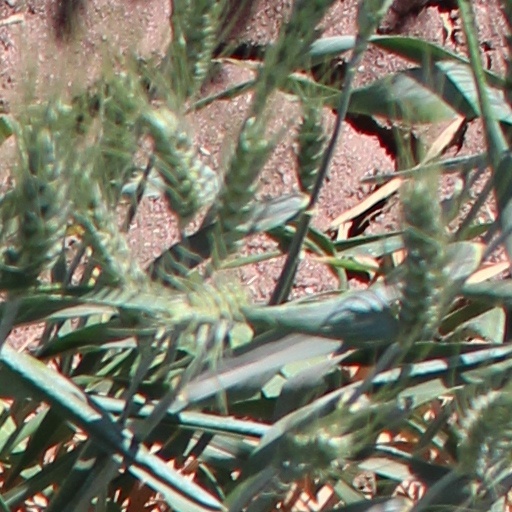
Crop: wheat